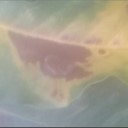
Label: Leaf_rust